Benjamin Ulrich

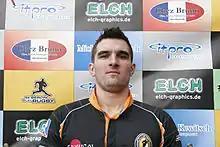
Benjamin Ulrich

Benjamin Ulrich (born 20 January 1988) is a German international rugby union player, playing for the RK 03 Berlin in the Rugby-Bundesliga and the German national rugby union team.